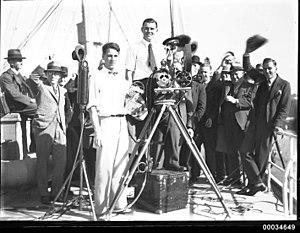
Le cinéma sonore désigne les films permettant la vision d’images animées enregistrées et simultanément l’audition d’une bande-son enregistrée. Les films ainsi présentés sont désignés indifféremment comme des films sonores ou films parlants. Restrictivement, cette expression désigne les films d’après 1926-27, les opposant à la période du cinéma muet. Elle est ainsi nommée depuis l’avènement du son enregistré sur disque en 1926 par procédé Vitaphone. À celui-ci succède en 1927 le premier son enregistré sur pellicule argentique négative puis reporté sur les copies d'exploitation louées aux salles de cinéma, par procédé appelé « son optique ».